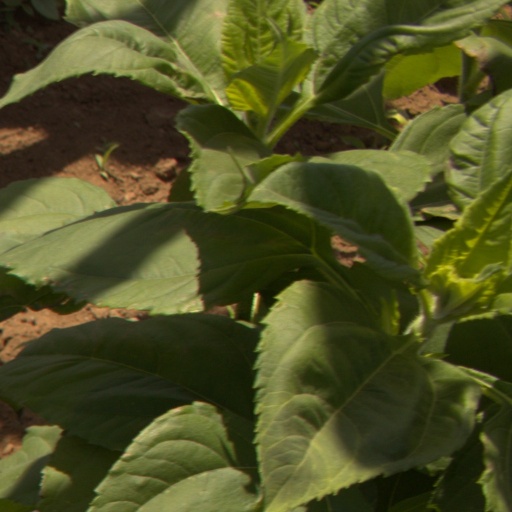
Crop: Jerusalem artichoke